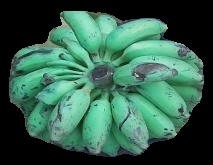
Variety: elakki-bale
Grade: grade3